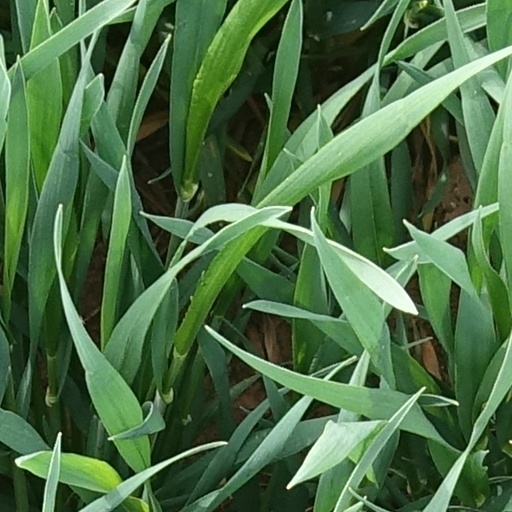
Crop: wheat